The Disaster Artist

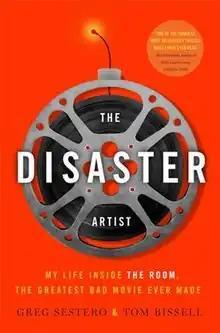
Front cover of the first edition

The Disaster Artist: My Life Inside The Room, the Greatest Bad Movie Ever Made is a 2013 non-fiction book written by Greg Sestero and Tom Bissell, in which the former details the troubled development and production of the panned 2003 cult romantic drama "The Room," his own struggles as a young actor, and his relationship with "The Room" director Tommy Wiseau.